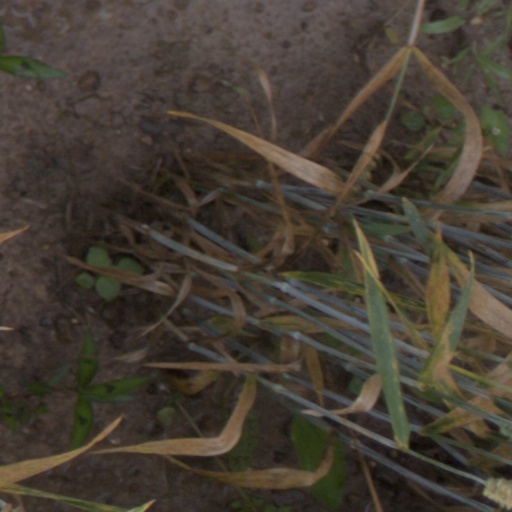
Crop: wheat